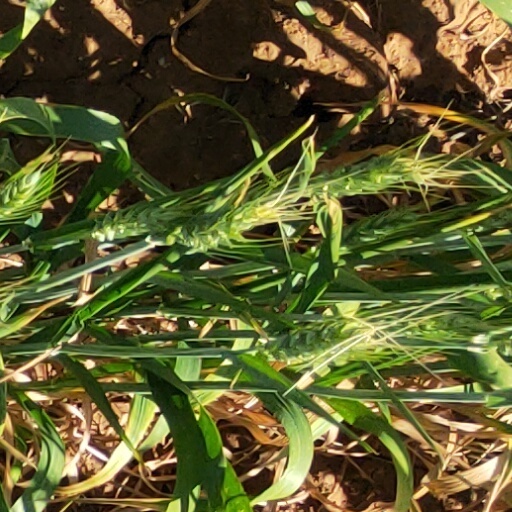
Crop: wheat